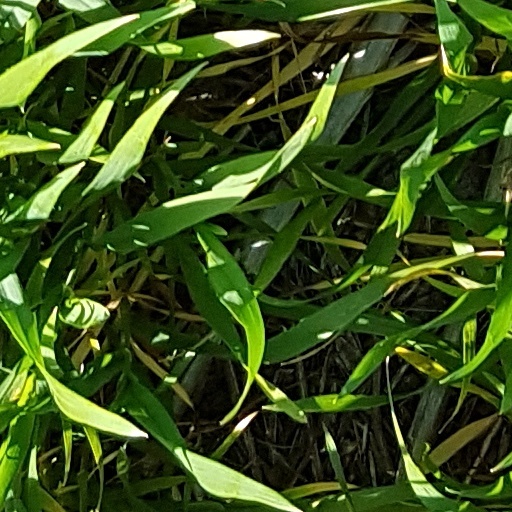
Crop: wheat